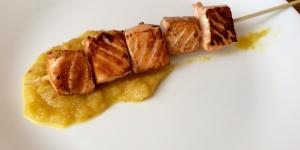
brochetas de salmon y pina